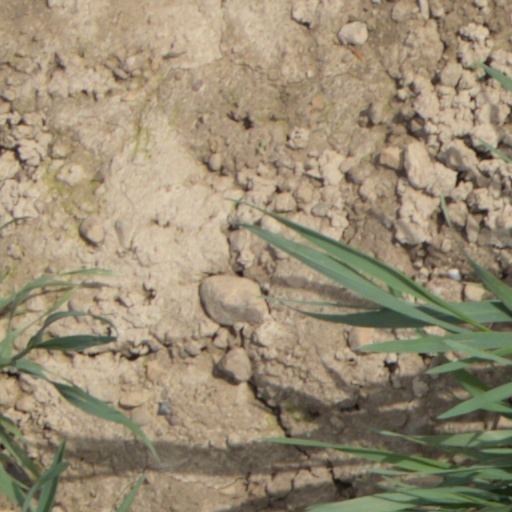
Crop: wheat